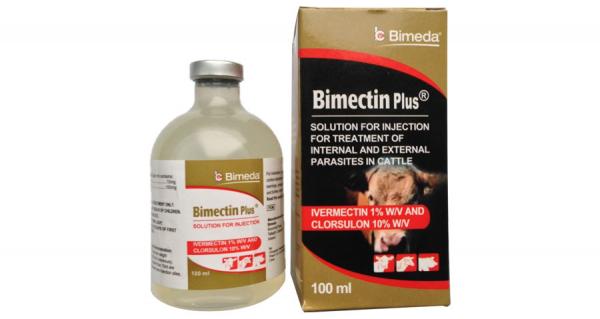
Chupa dogo lina picha ya ng'ombe na maandishi ya kuvutia ikitoa maelezo ya matumizi ya dawa hiyo kwa mifugo na hivyo husaidia wafugaji kutumia dawa sahihi kwa usalama na ufanisi.